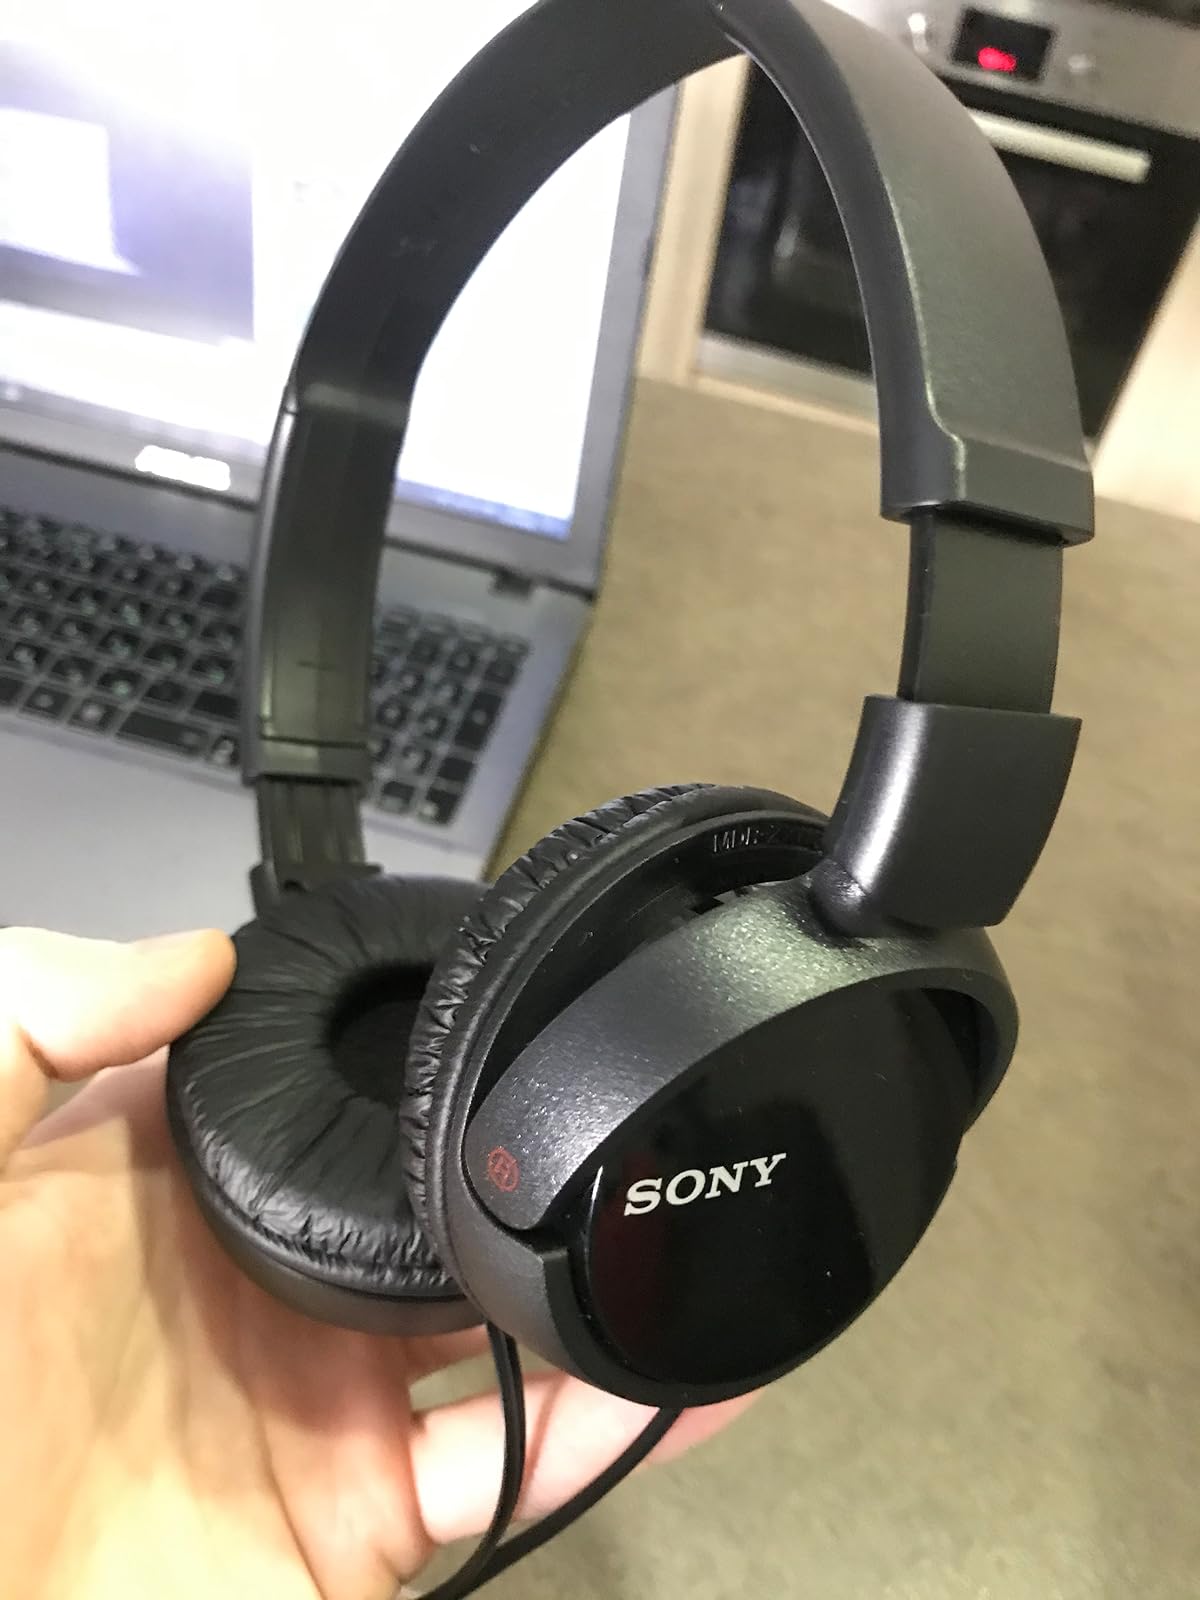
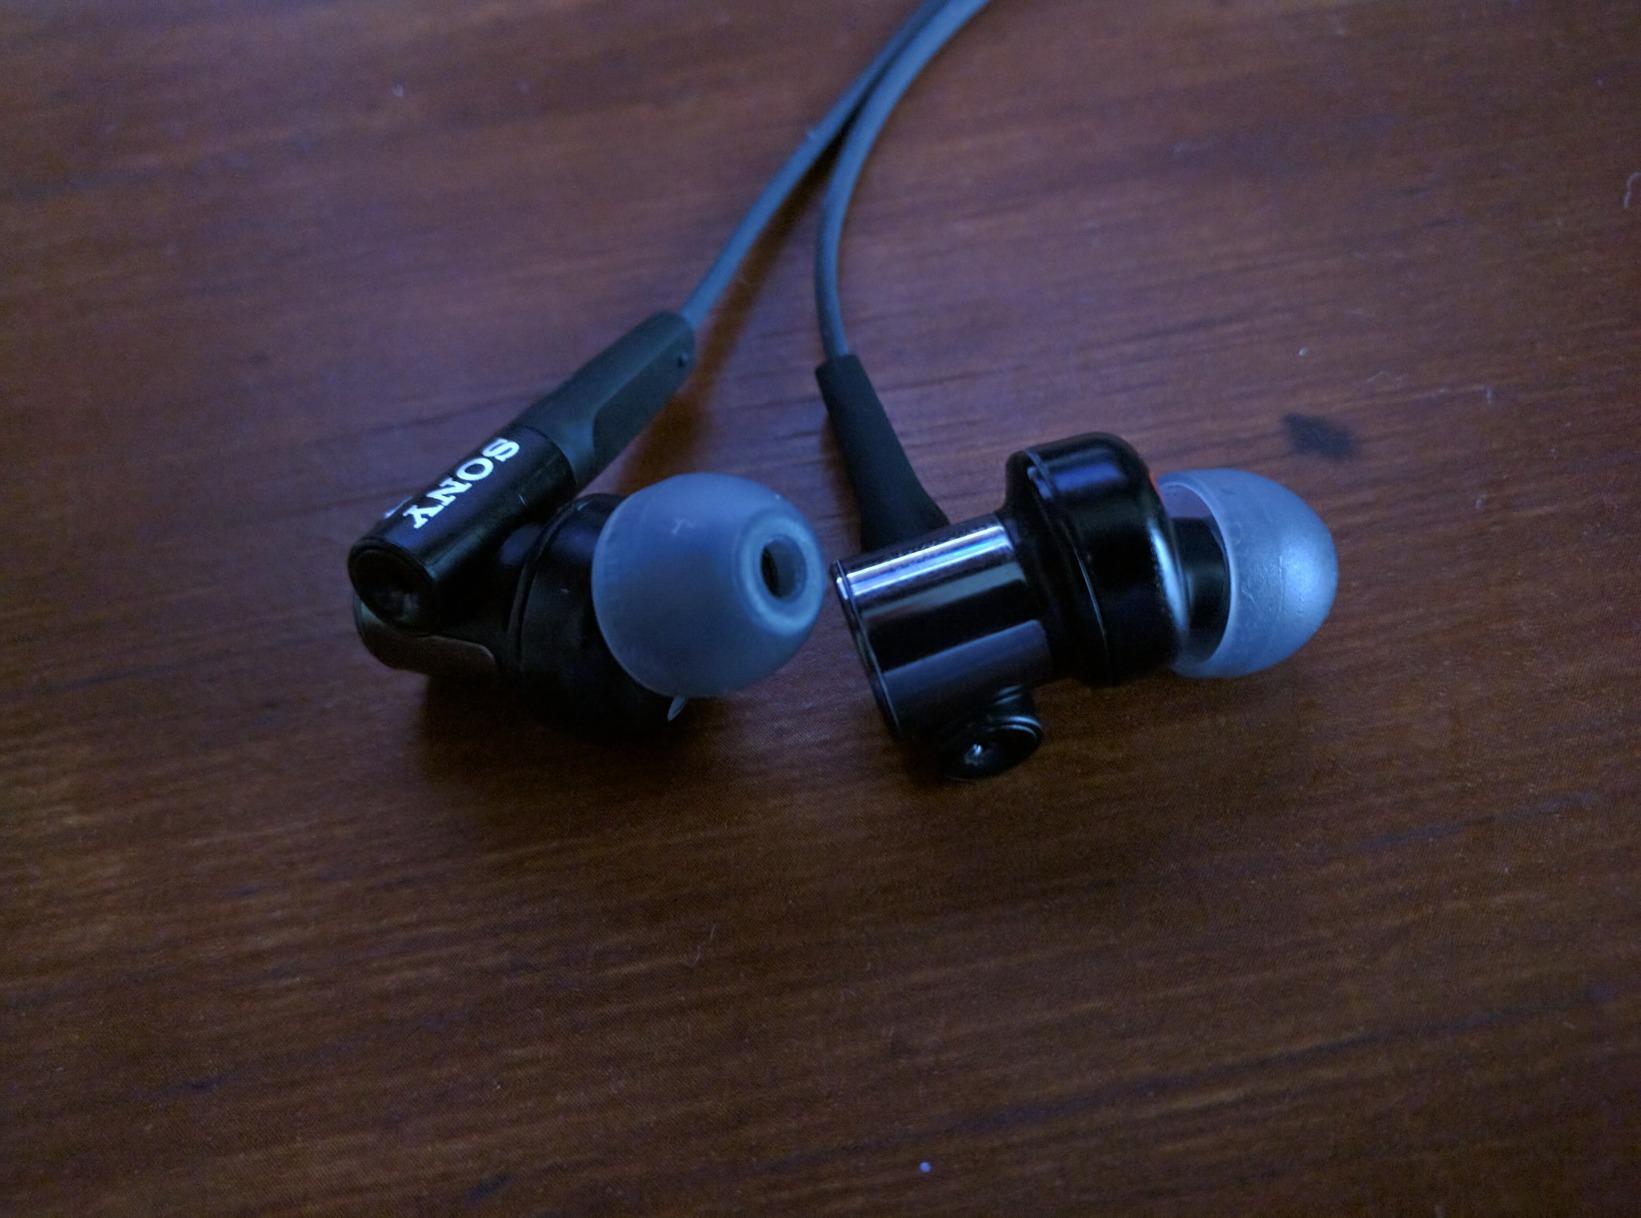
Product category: headphones
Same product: no